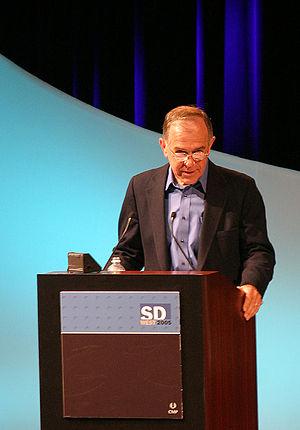
Steve Bourne est un informaticien britannique, connu surtout pour être l'auteur du shell sh, qui est au fondement des interfaces en ligne de commandes pour UNIX.
Walter Baade établit l'appartenance au Groupe local des galaxies NGC 147 et NGC 185.